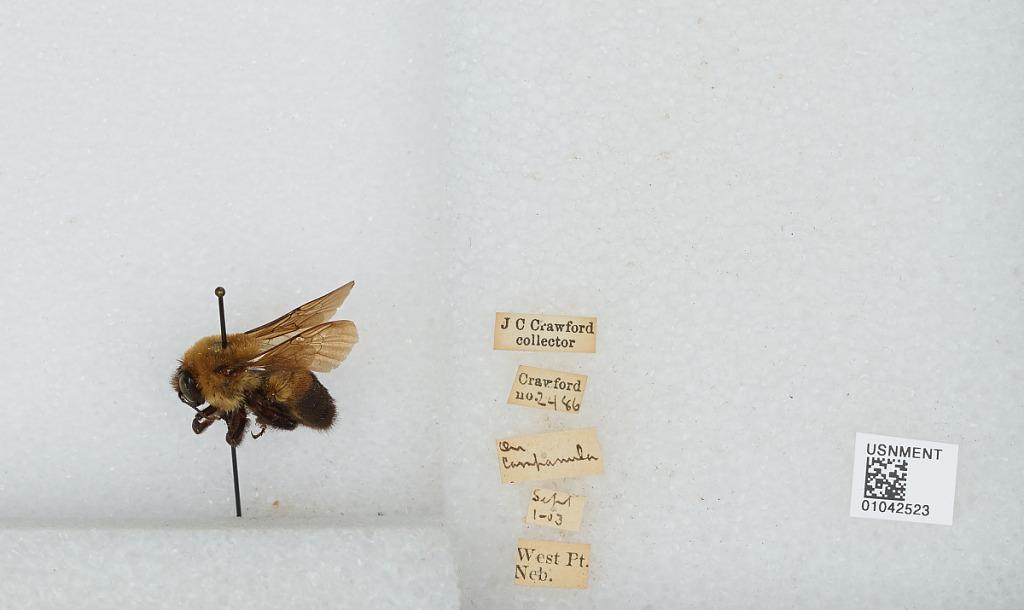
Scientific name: Bombus sp.
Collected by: J. Crawford
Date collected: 1903-9-1
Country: United States
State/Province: Nebraska
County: Cuming
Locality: West Point
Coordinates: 41.8397, -96.7114